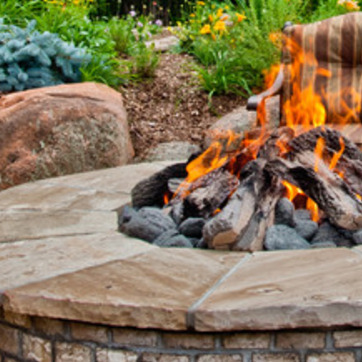
Material: other